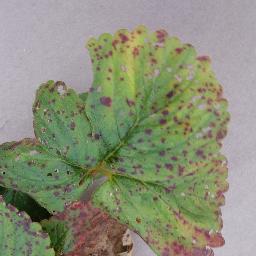
Label: Strawberry___Leaf_scorch